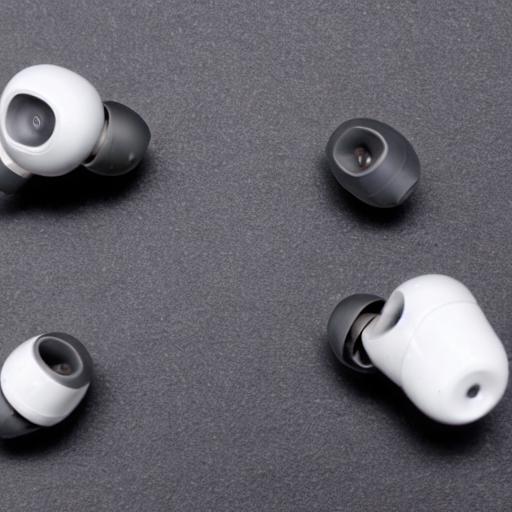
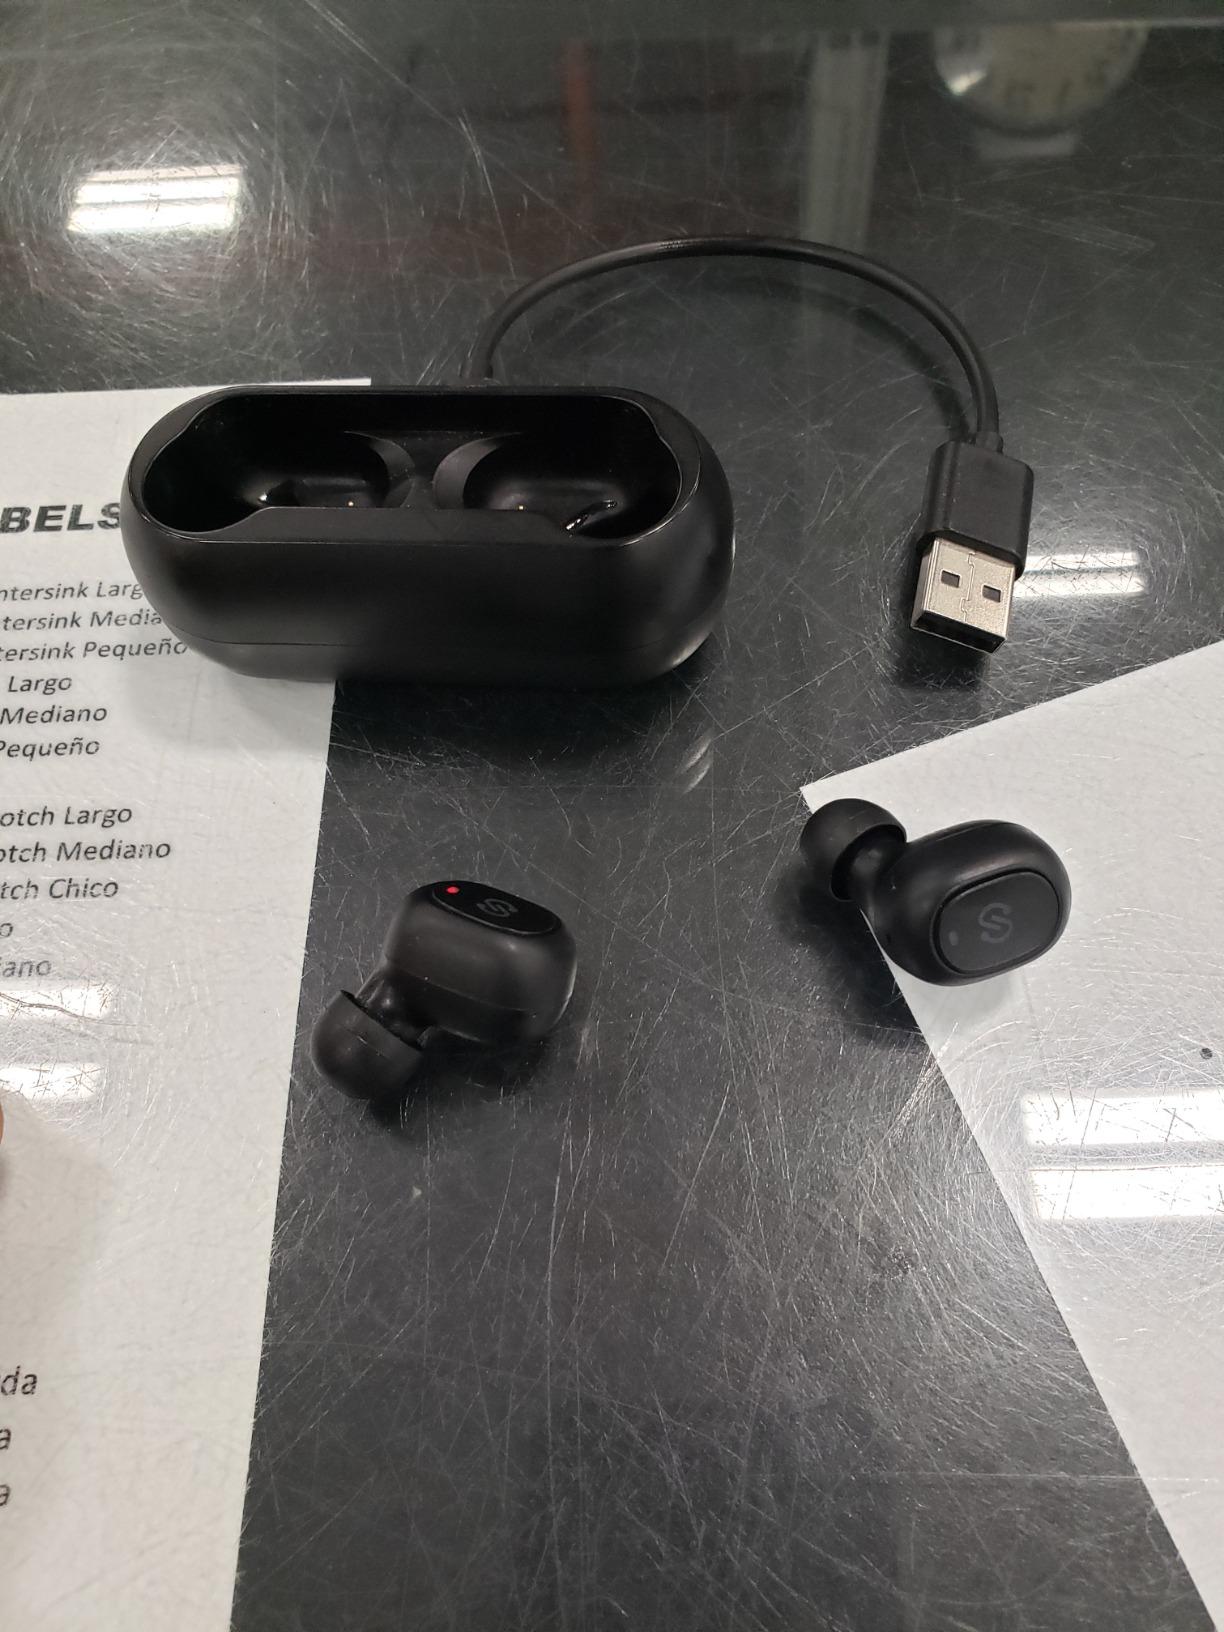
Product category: earbuds
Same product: no